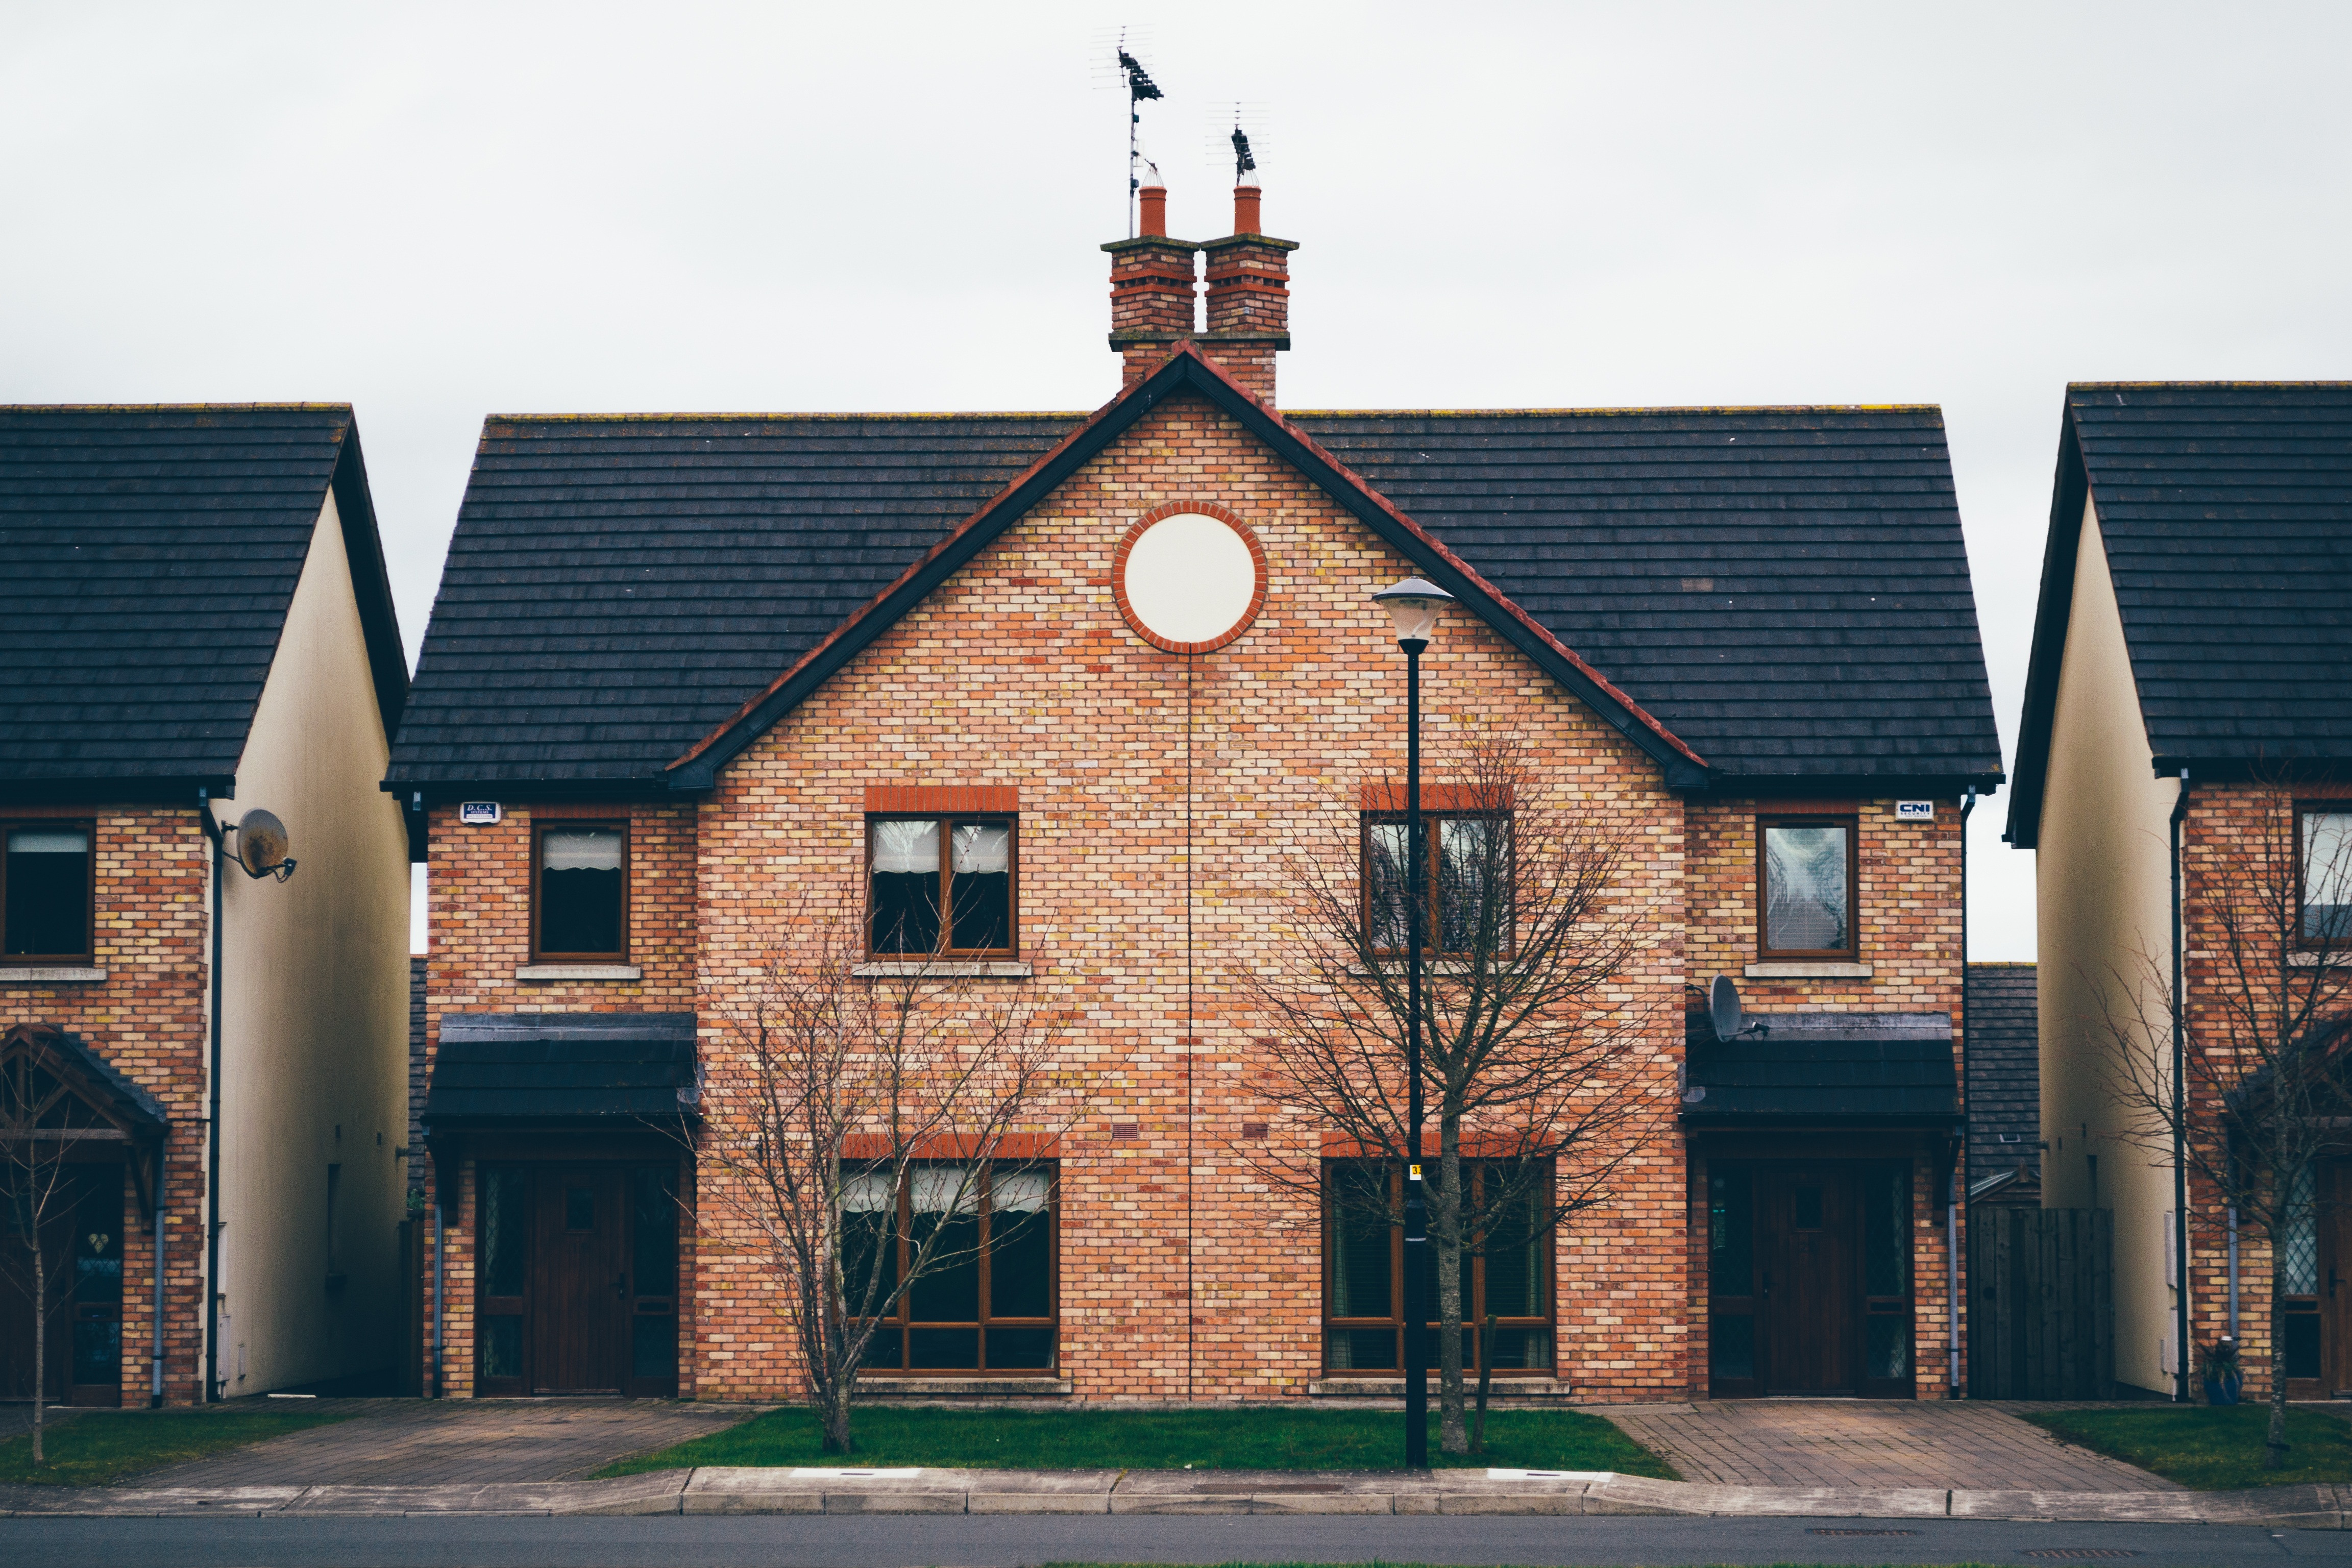
architecture, structure, street, house, roof, building, home, downtown, suburb, construction, entrance, cottage, facade, church, exterior, residential, brick, bricks, real, court, front, estate, yard, semi, detached, residential area